Pullip

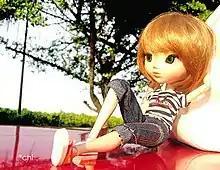
A customized Pullip doll

Pullip is a fashion doll created by Cheonsang Cheonha of South Korea in 2003. Pullip has a jointed plastic body (1:6 scale) and a relatively oversized head (1:3 scale), with eyes that can move from side to side and eyelids that can blink. Pullip was first marketed by Jun Planning out of Japan; but the company underwent management changes in early 2009 and, since then, has operated out of South Korea under the name Groove. Since the release of the original female doll, other companion dolls have been added: male dolls Namu (나무, tree) (Namu is not on the market anymore) and Taeyang (태양, sun); Taeyang's younger sister, Dal (달, moon); Dal's best friend, Byul (별, star); and Pullip's younger brother, Isul (이슬, dew). In February 2013, a new member of the Pullip family was introduced, called Yeolume (열매, berry/fruit), who is Pullip's future daughter. There is also a miniature line called Little Pullip, with 1:12 scale bodies and 1:6 scale heads. Pullip and her counterpart dolls are often customized by collectors, with the most common customizations including wig changes, eye color changes and rebodying.